Less (novel)

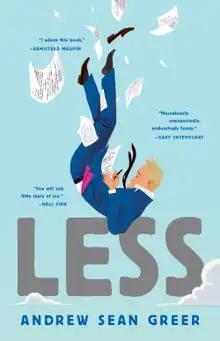
First edition cover

Less is a 2017 satirical novel by American author Andrew Sean Greer. The plot follows writer Arthur Less as he travels the world on a literary tour to numb his loss of the man he loves.